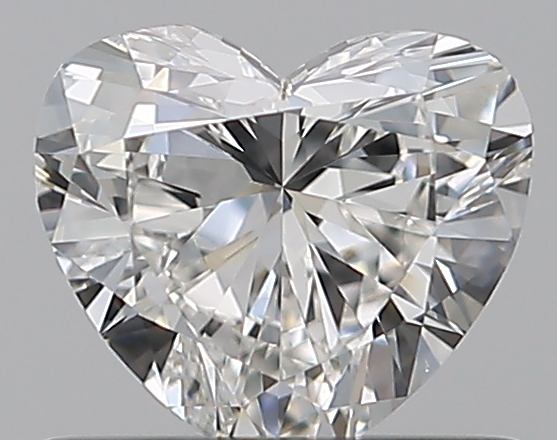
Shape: heart
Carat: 0.56
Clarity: VS1
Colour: G
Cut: EX
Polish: EX
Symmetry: VG
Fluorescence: ST
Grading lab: GIA
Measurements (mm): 5.17 x 5.7 x 3.13